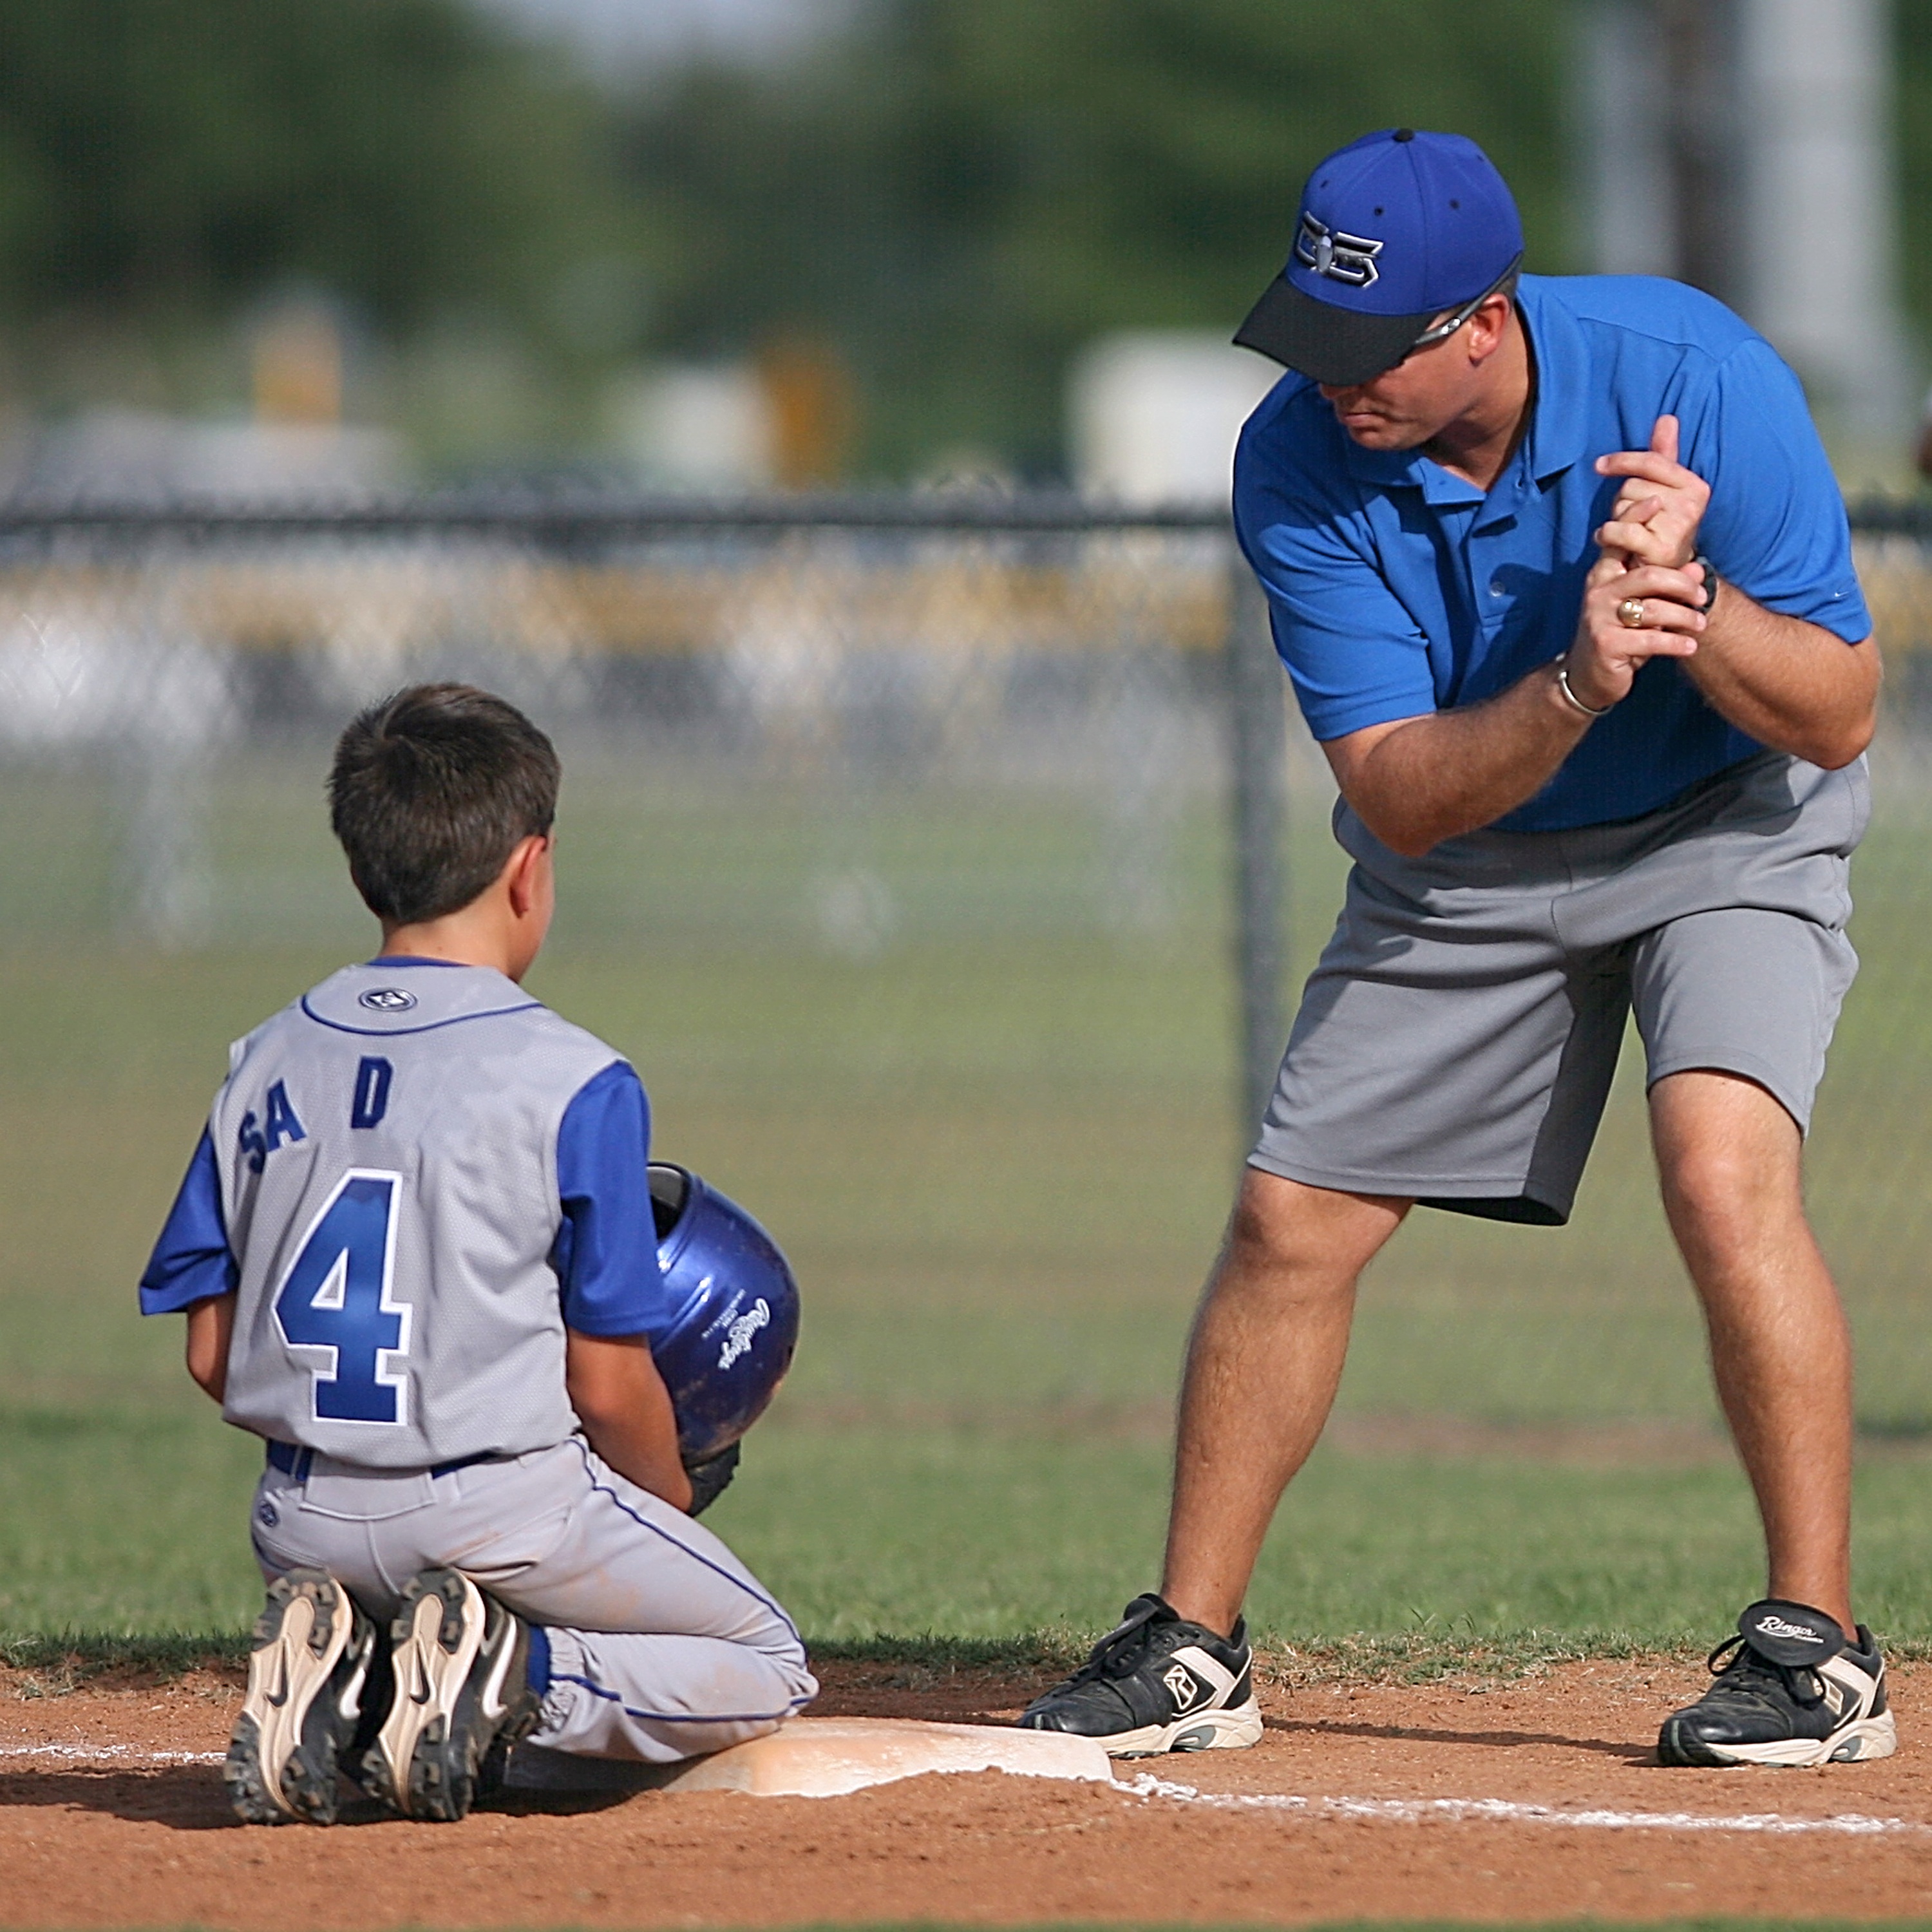
baseball, sport, field, game, boy, kid, summer, male, youth, athletic, action, blue, childhood, player, pitch, ballpark, batter, competition, fun, team, sports, helmet, uniform, base, coach, tournament, coaching, baseball player, ball game, little league, team sport, infielder, college baseball, competition event, bat and ball games, baseball positions, college softball